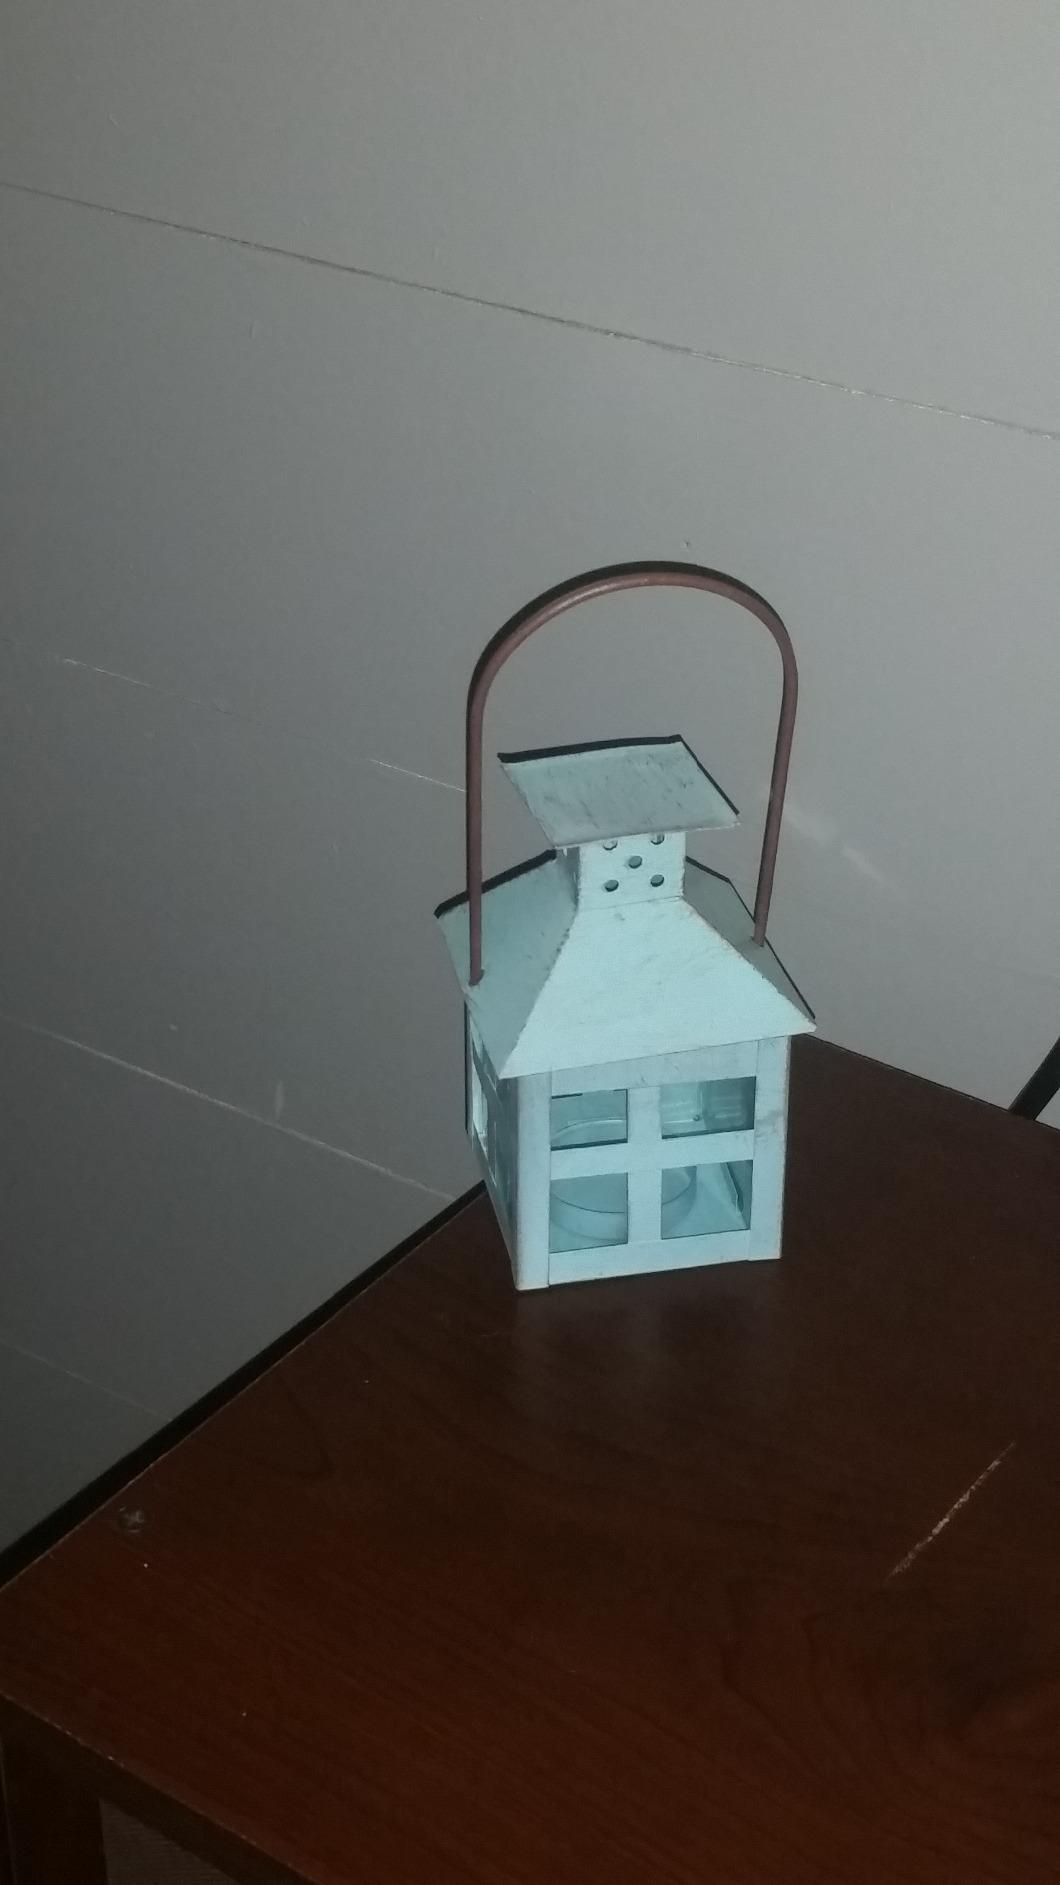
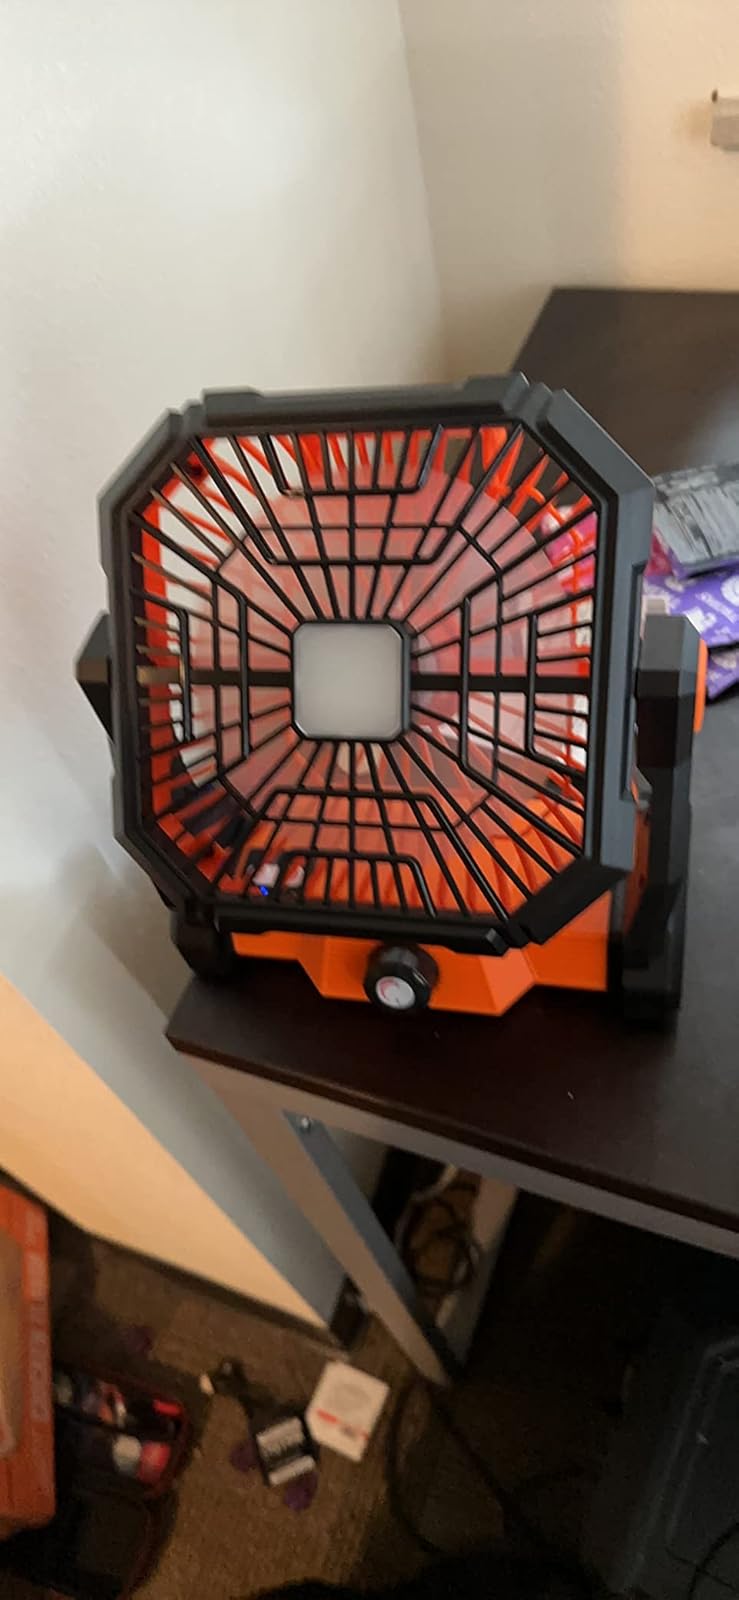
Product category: lantern
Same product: no